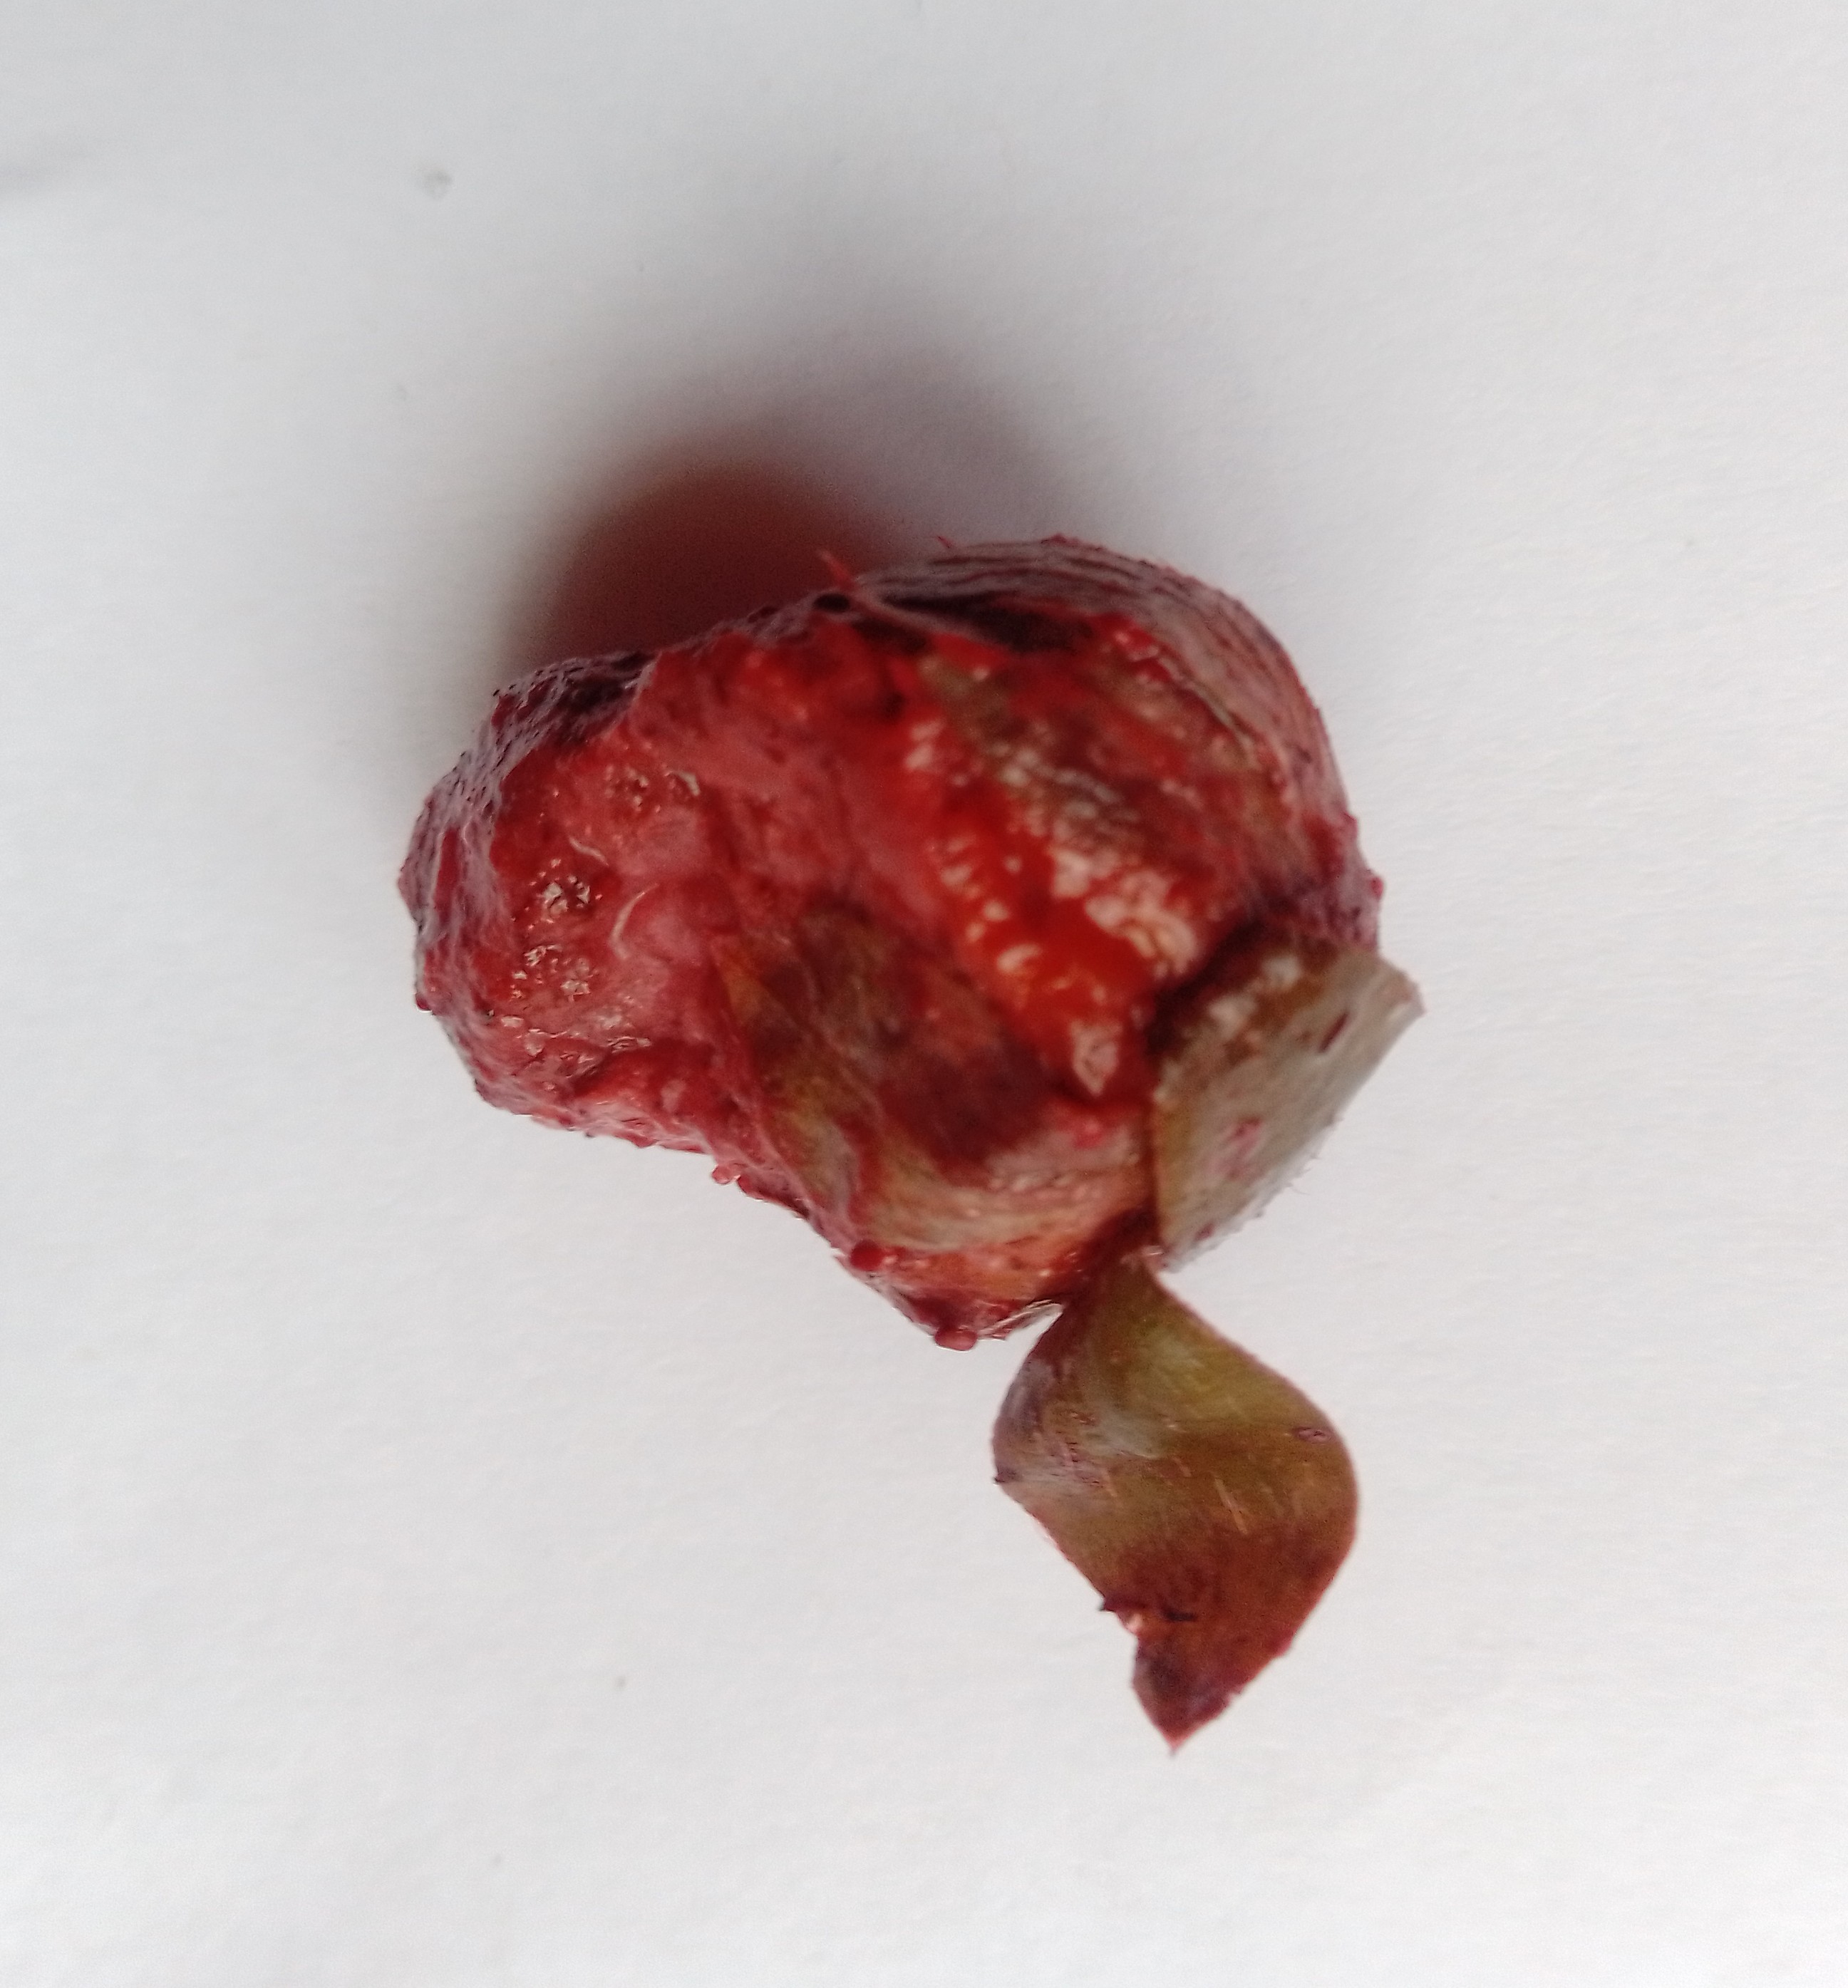
Fruit: strawberry
Condition: rotten